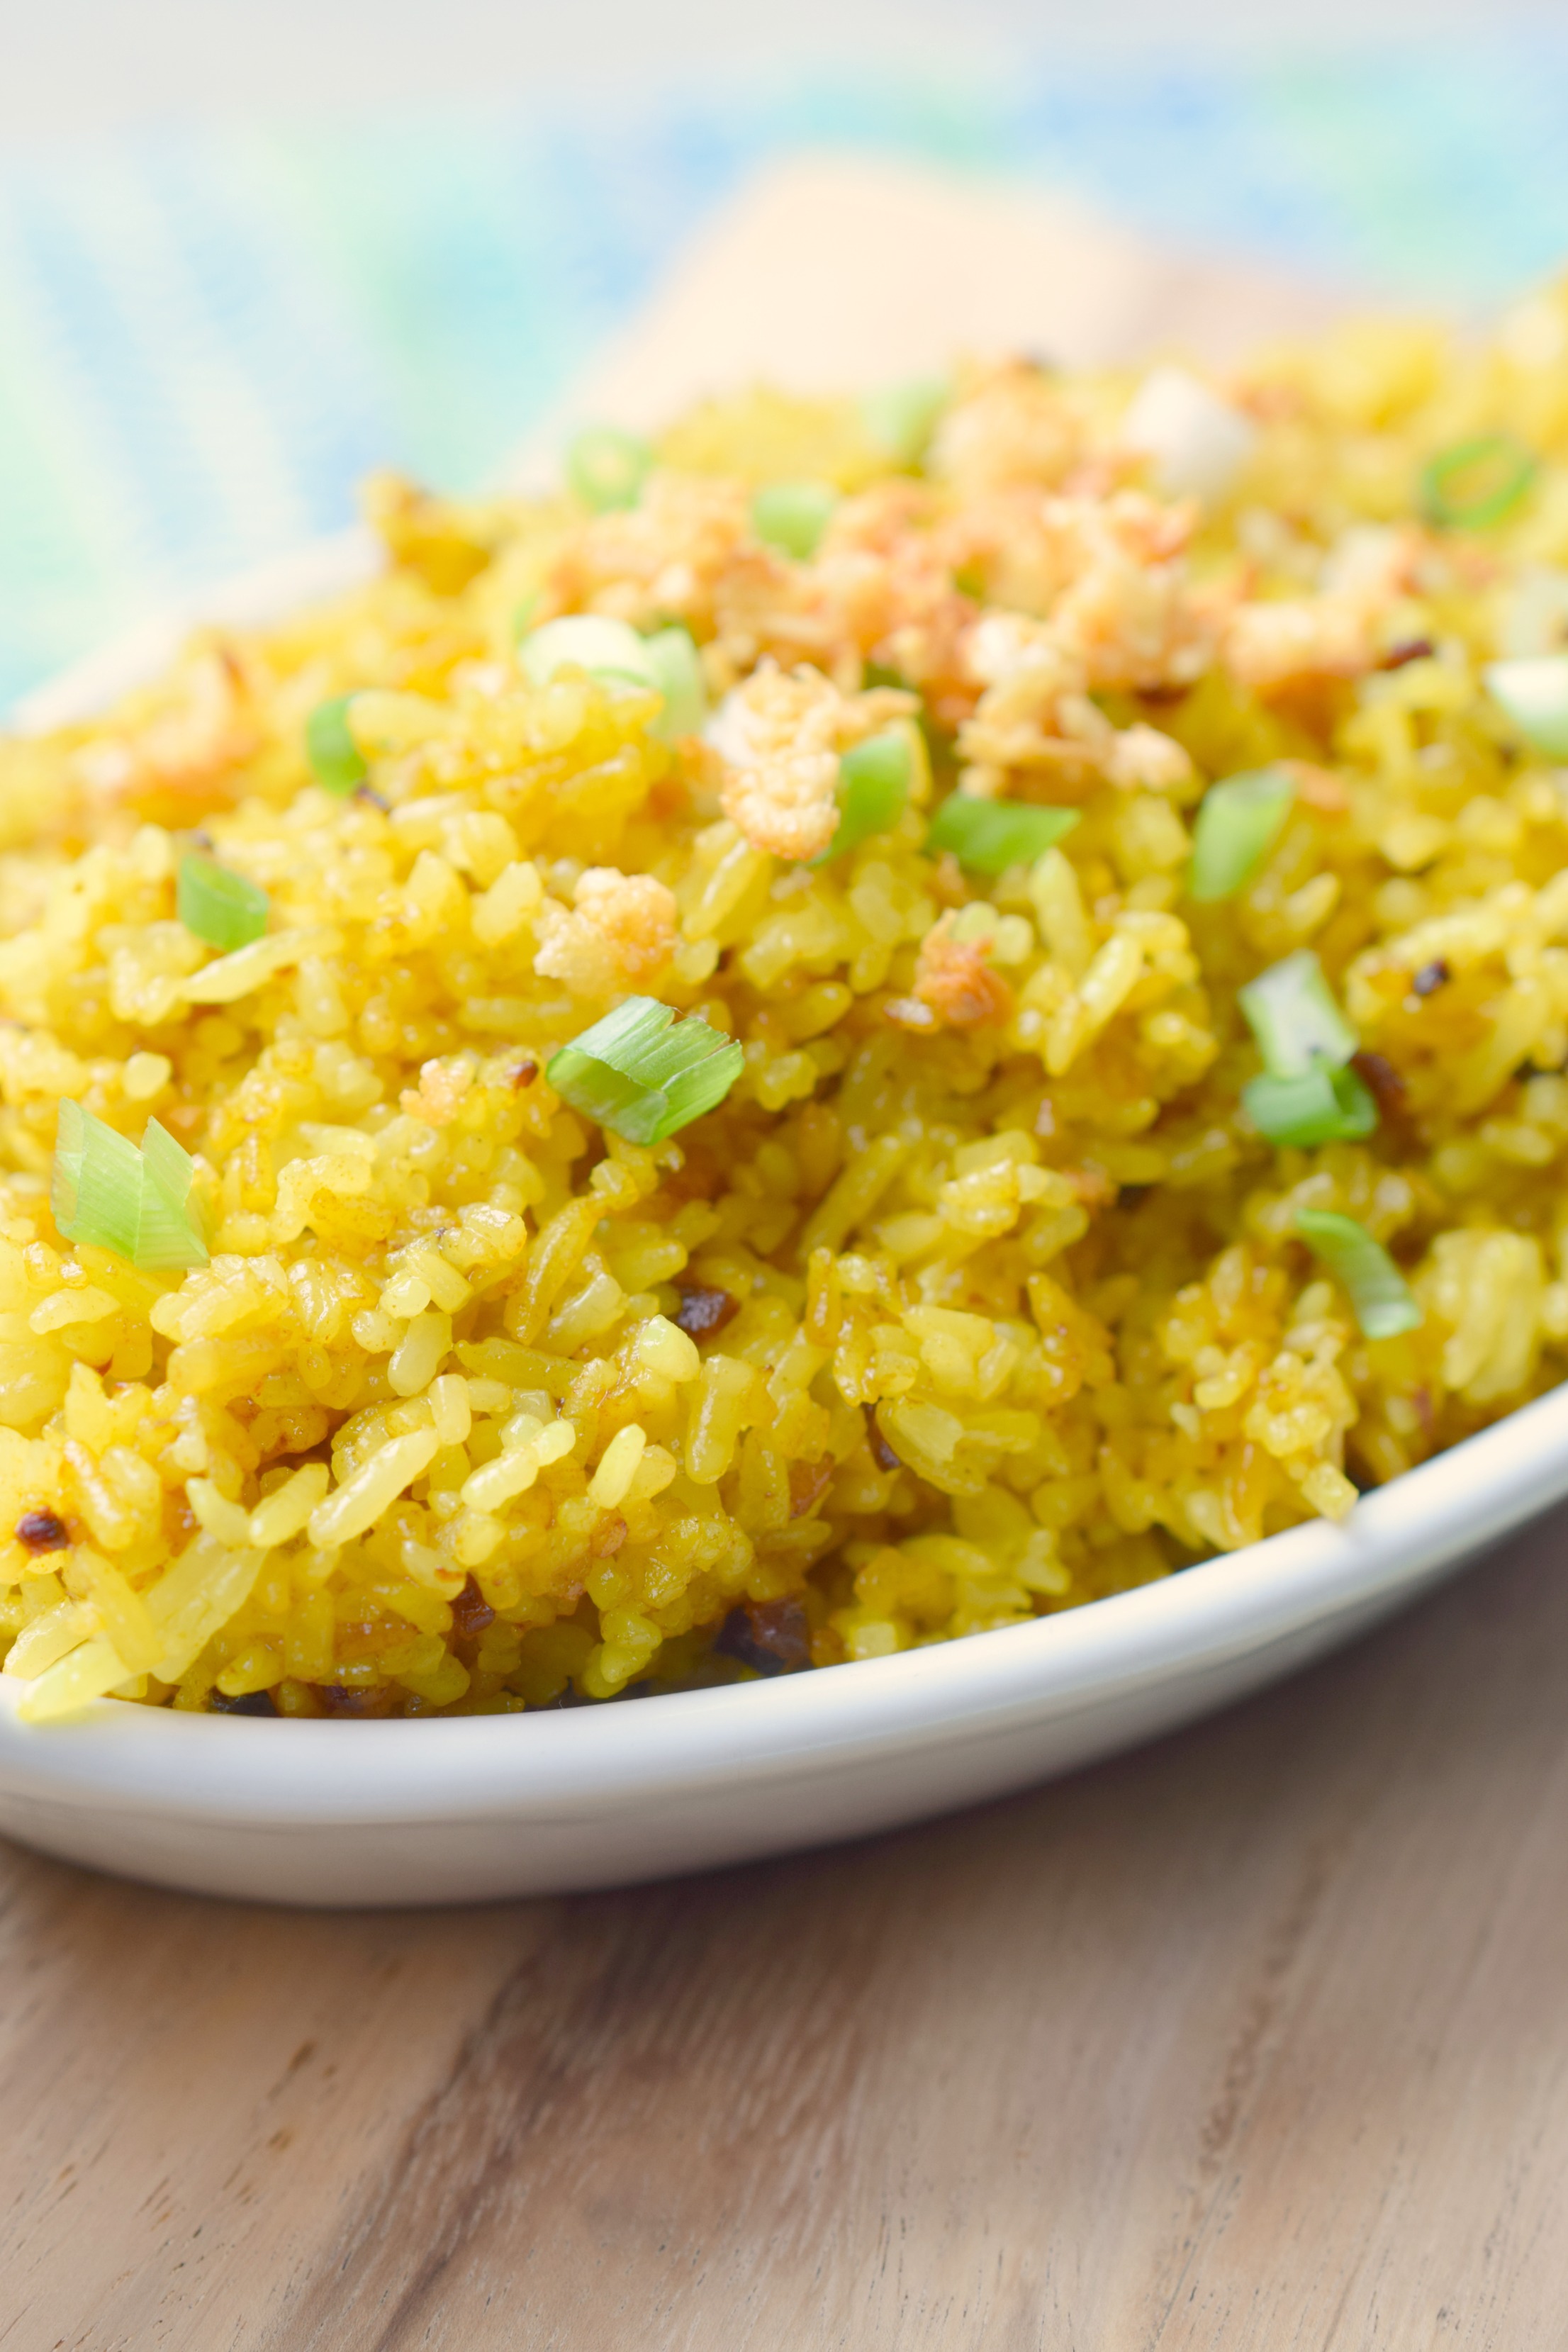
Dish: fried_rice